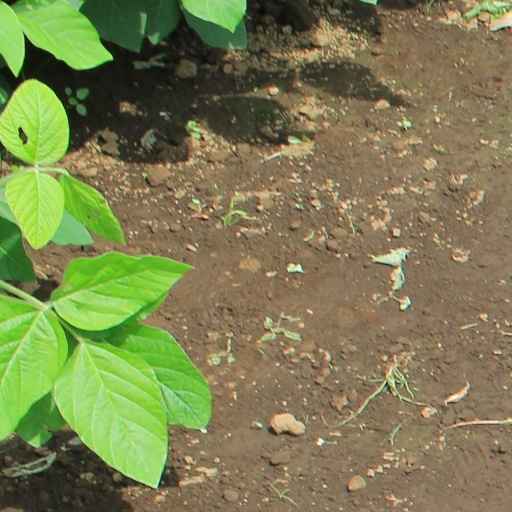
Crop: soybean